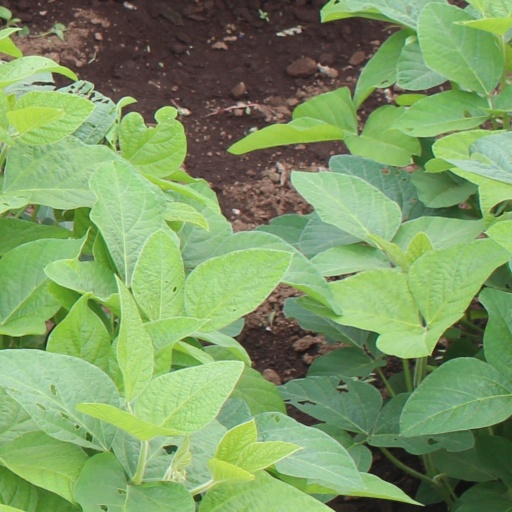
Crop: soybean